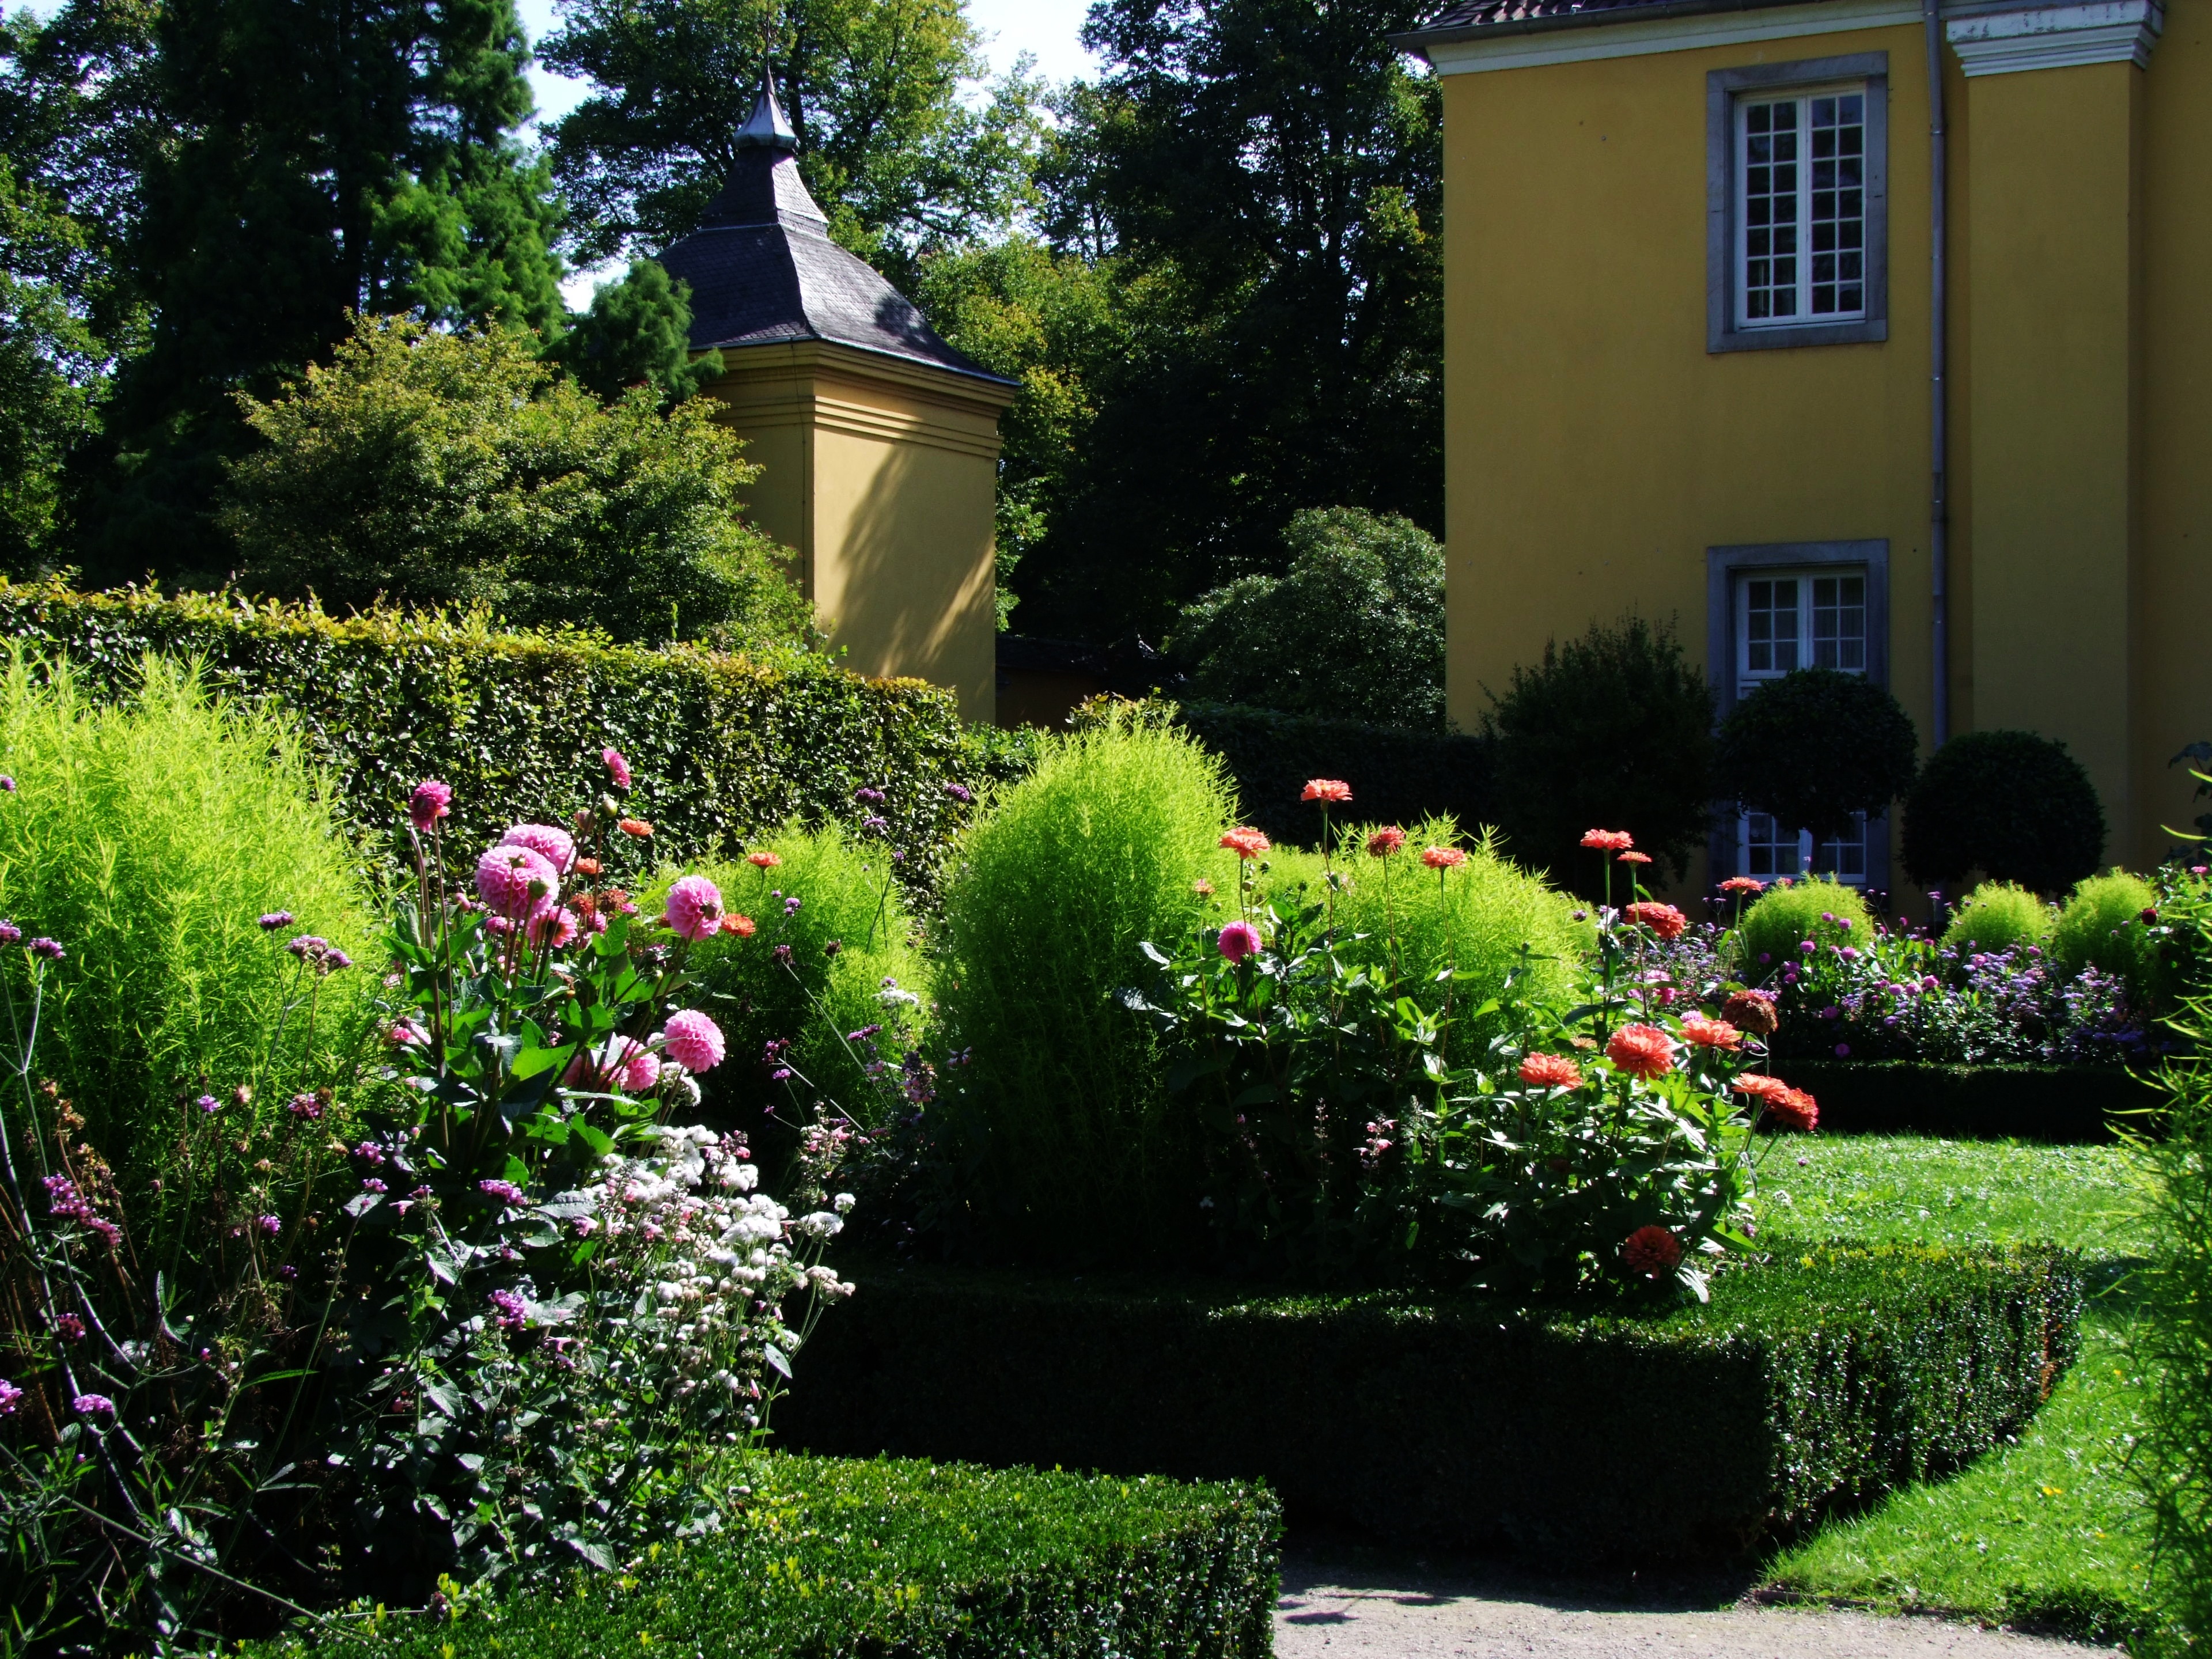
lawn, flower, summer, cottage, park, backyard, castle, property, botany, garden, flowers, landscaping, courtyard, shrub, germany, orangery, estate, horticulture, yard, flower garden, castle park, schlossgarten, dusseldorf, castle benrath, landscape architect